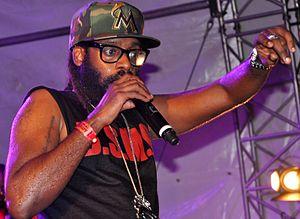
Tarrus Riley est un chanteur de reggae jamaïcain, membre du mouvement Rastafari et fils du chanteur de reggae jamaïcain Jimmy Riley.